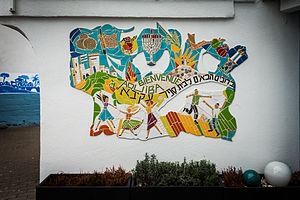
L’école Aquiba est une école juive fondée en 1948 à Strasbourg dans le cadre de la reconstruction du judaïsme français après la Seconde Guerre mondiale et la Shoah. Elle continue de nos jours à donner une éducation juive et générale.